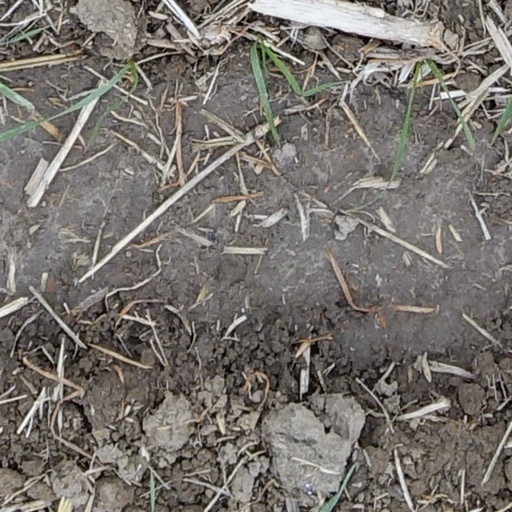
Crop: wheat